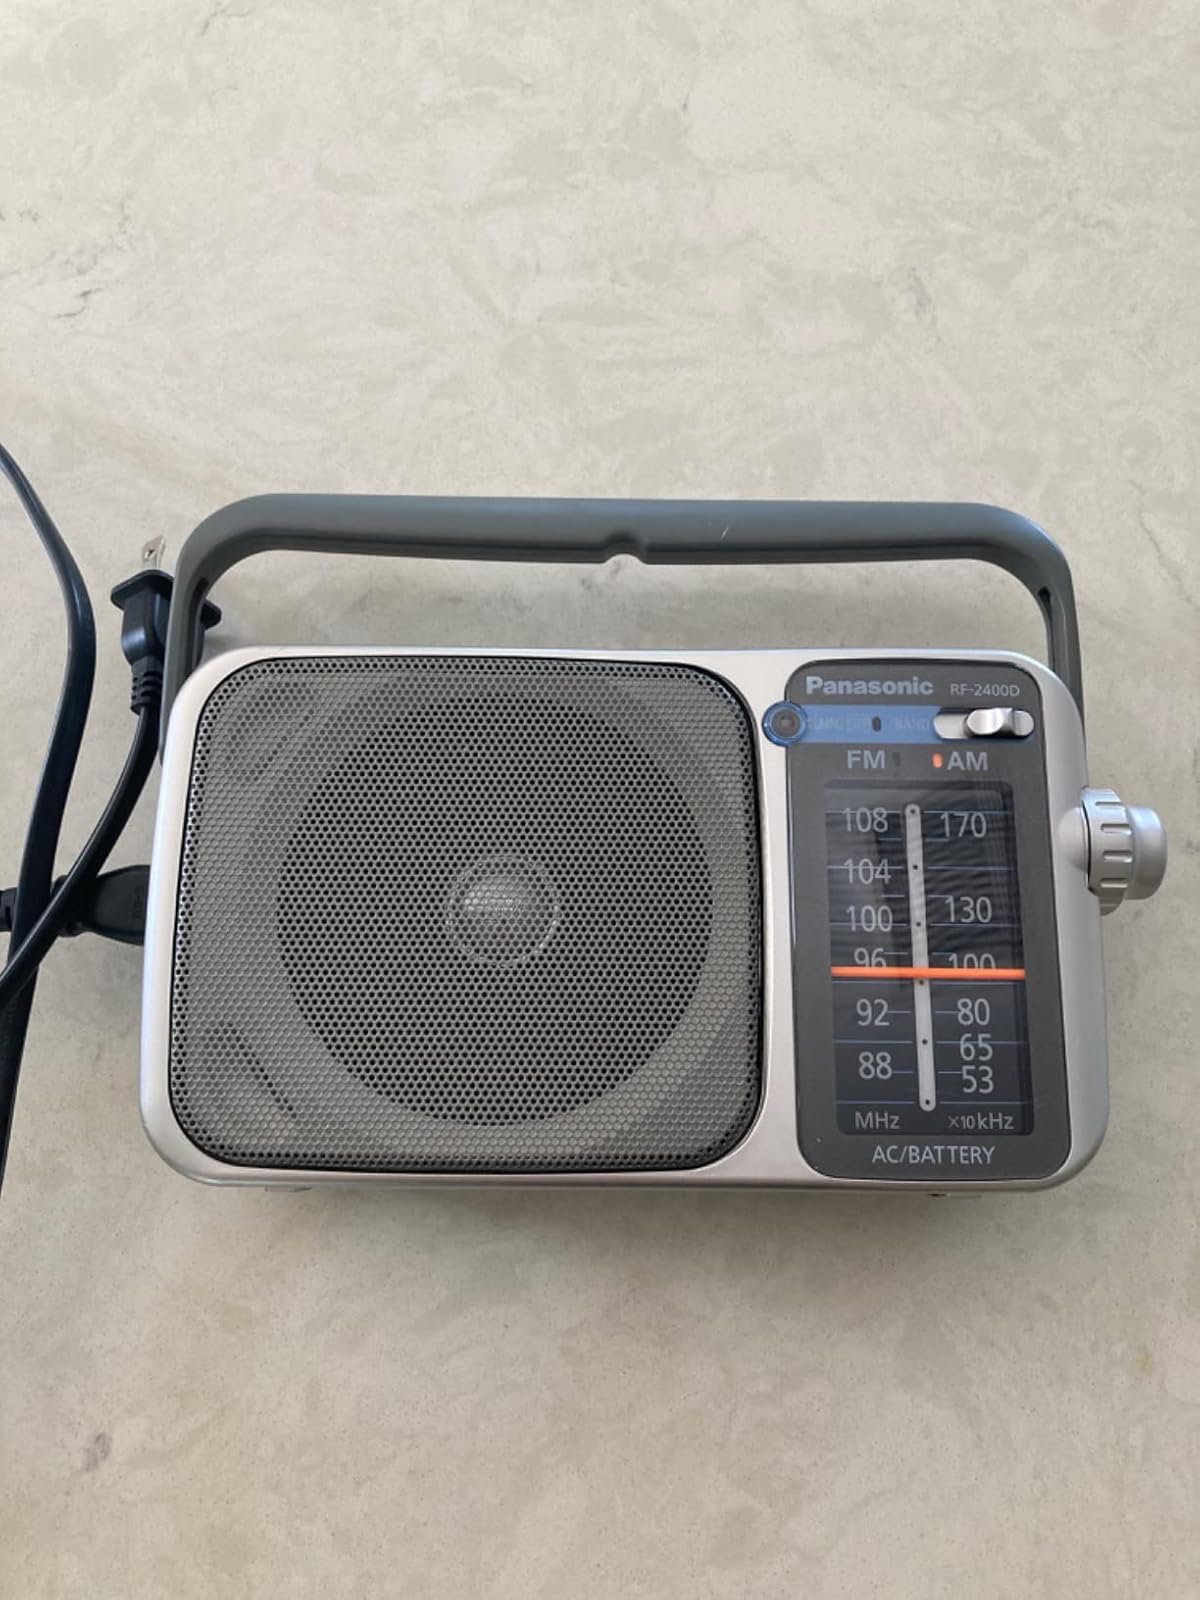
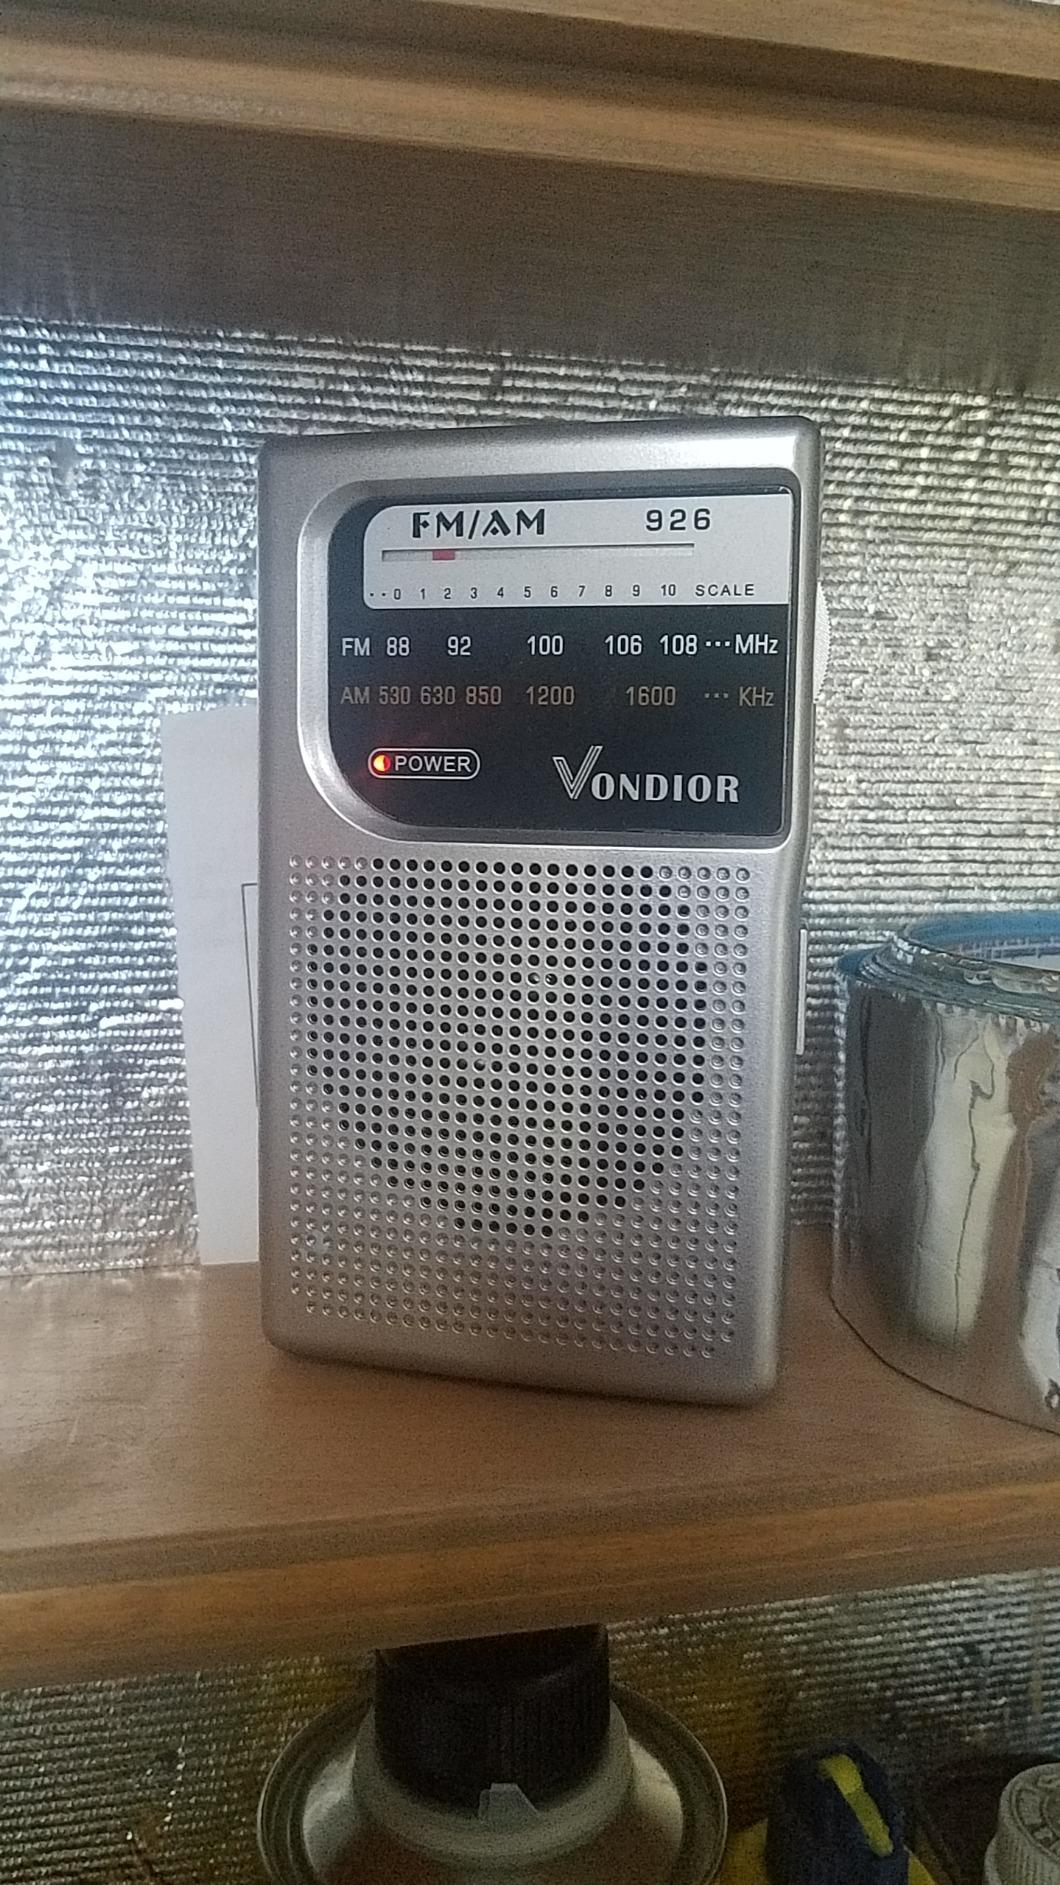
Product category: radio
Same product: no